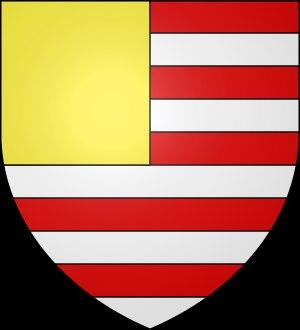
Alain de Roucy est un chevalier et croisé français.